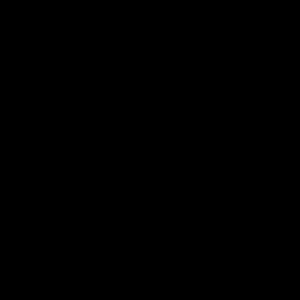
Fantastic Four (film fra 2005)
Filmens logo
Fantastic Four er en superheltefilm fra 2005, baseret på Marvel Comics' tegneserie Fantastic Four. Den er instrueret af Tim Story og udgivet af 20th Century Fox. Dette er det andet forsøg på en live-udgave af Fantastic Four, hvor det første forsøg var en lavbudgetfilm instrueret af Roger Corman, der aldrig fik en officiel premiere.